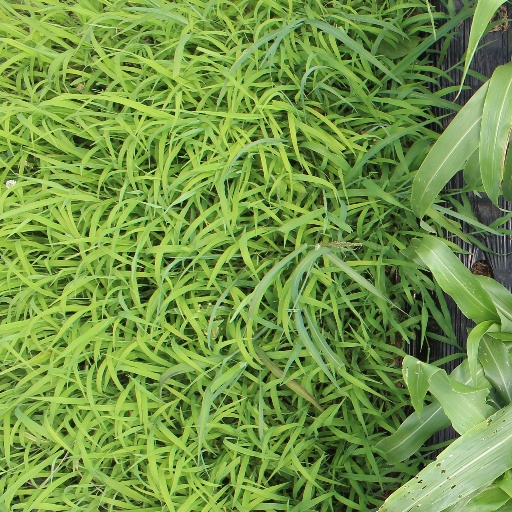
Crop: sorghum